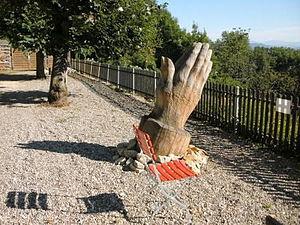
Centre de formation et de rencontre Bienenberg